Ong Ah Chuan v Public Prosecutor

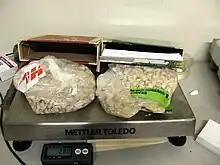
Heroin found hidden inside hollow books for trafficking purposes

The case involved an appeal by two appellants, Ong Ah Chuan (王亚泉 Wáng Yàquán) and Koh Chai Cheng, to the Judicial Committee of the Privy Council – then Singapore's final appellate court – against their separate convictions under section 3 of the Misuse of Drugs Act 1973 ("MDA"). by the High Court of Singapore, which were upheld by the Court of Criminal Appeal.